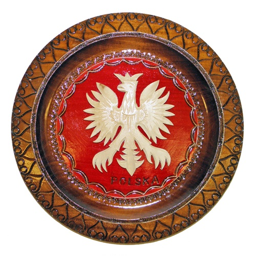
this beautiful plate is made of seasoned wood , from the region .